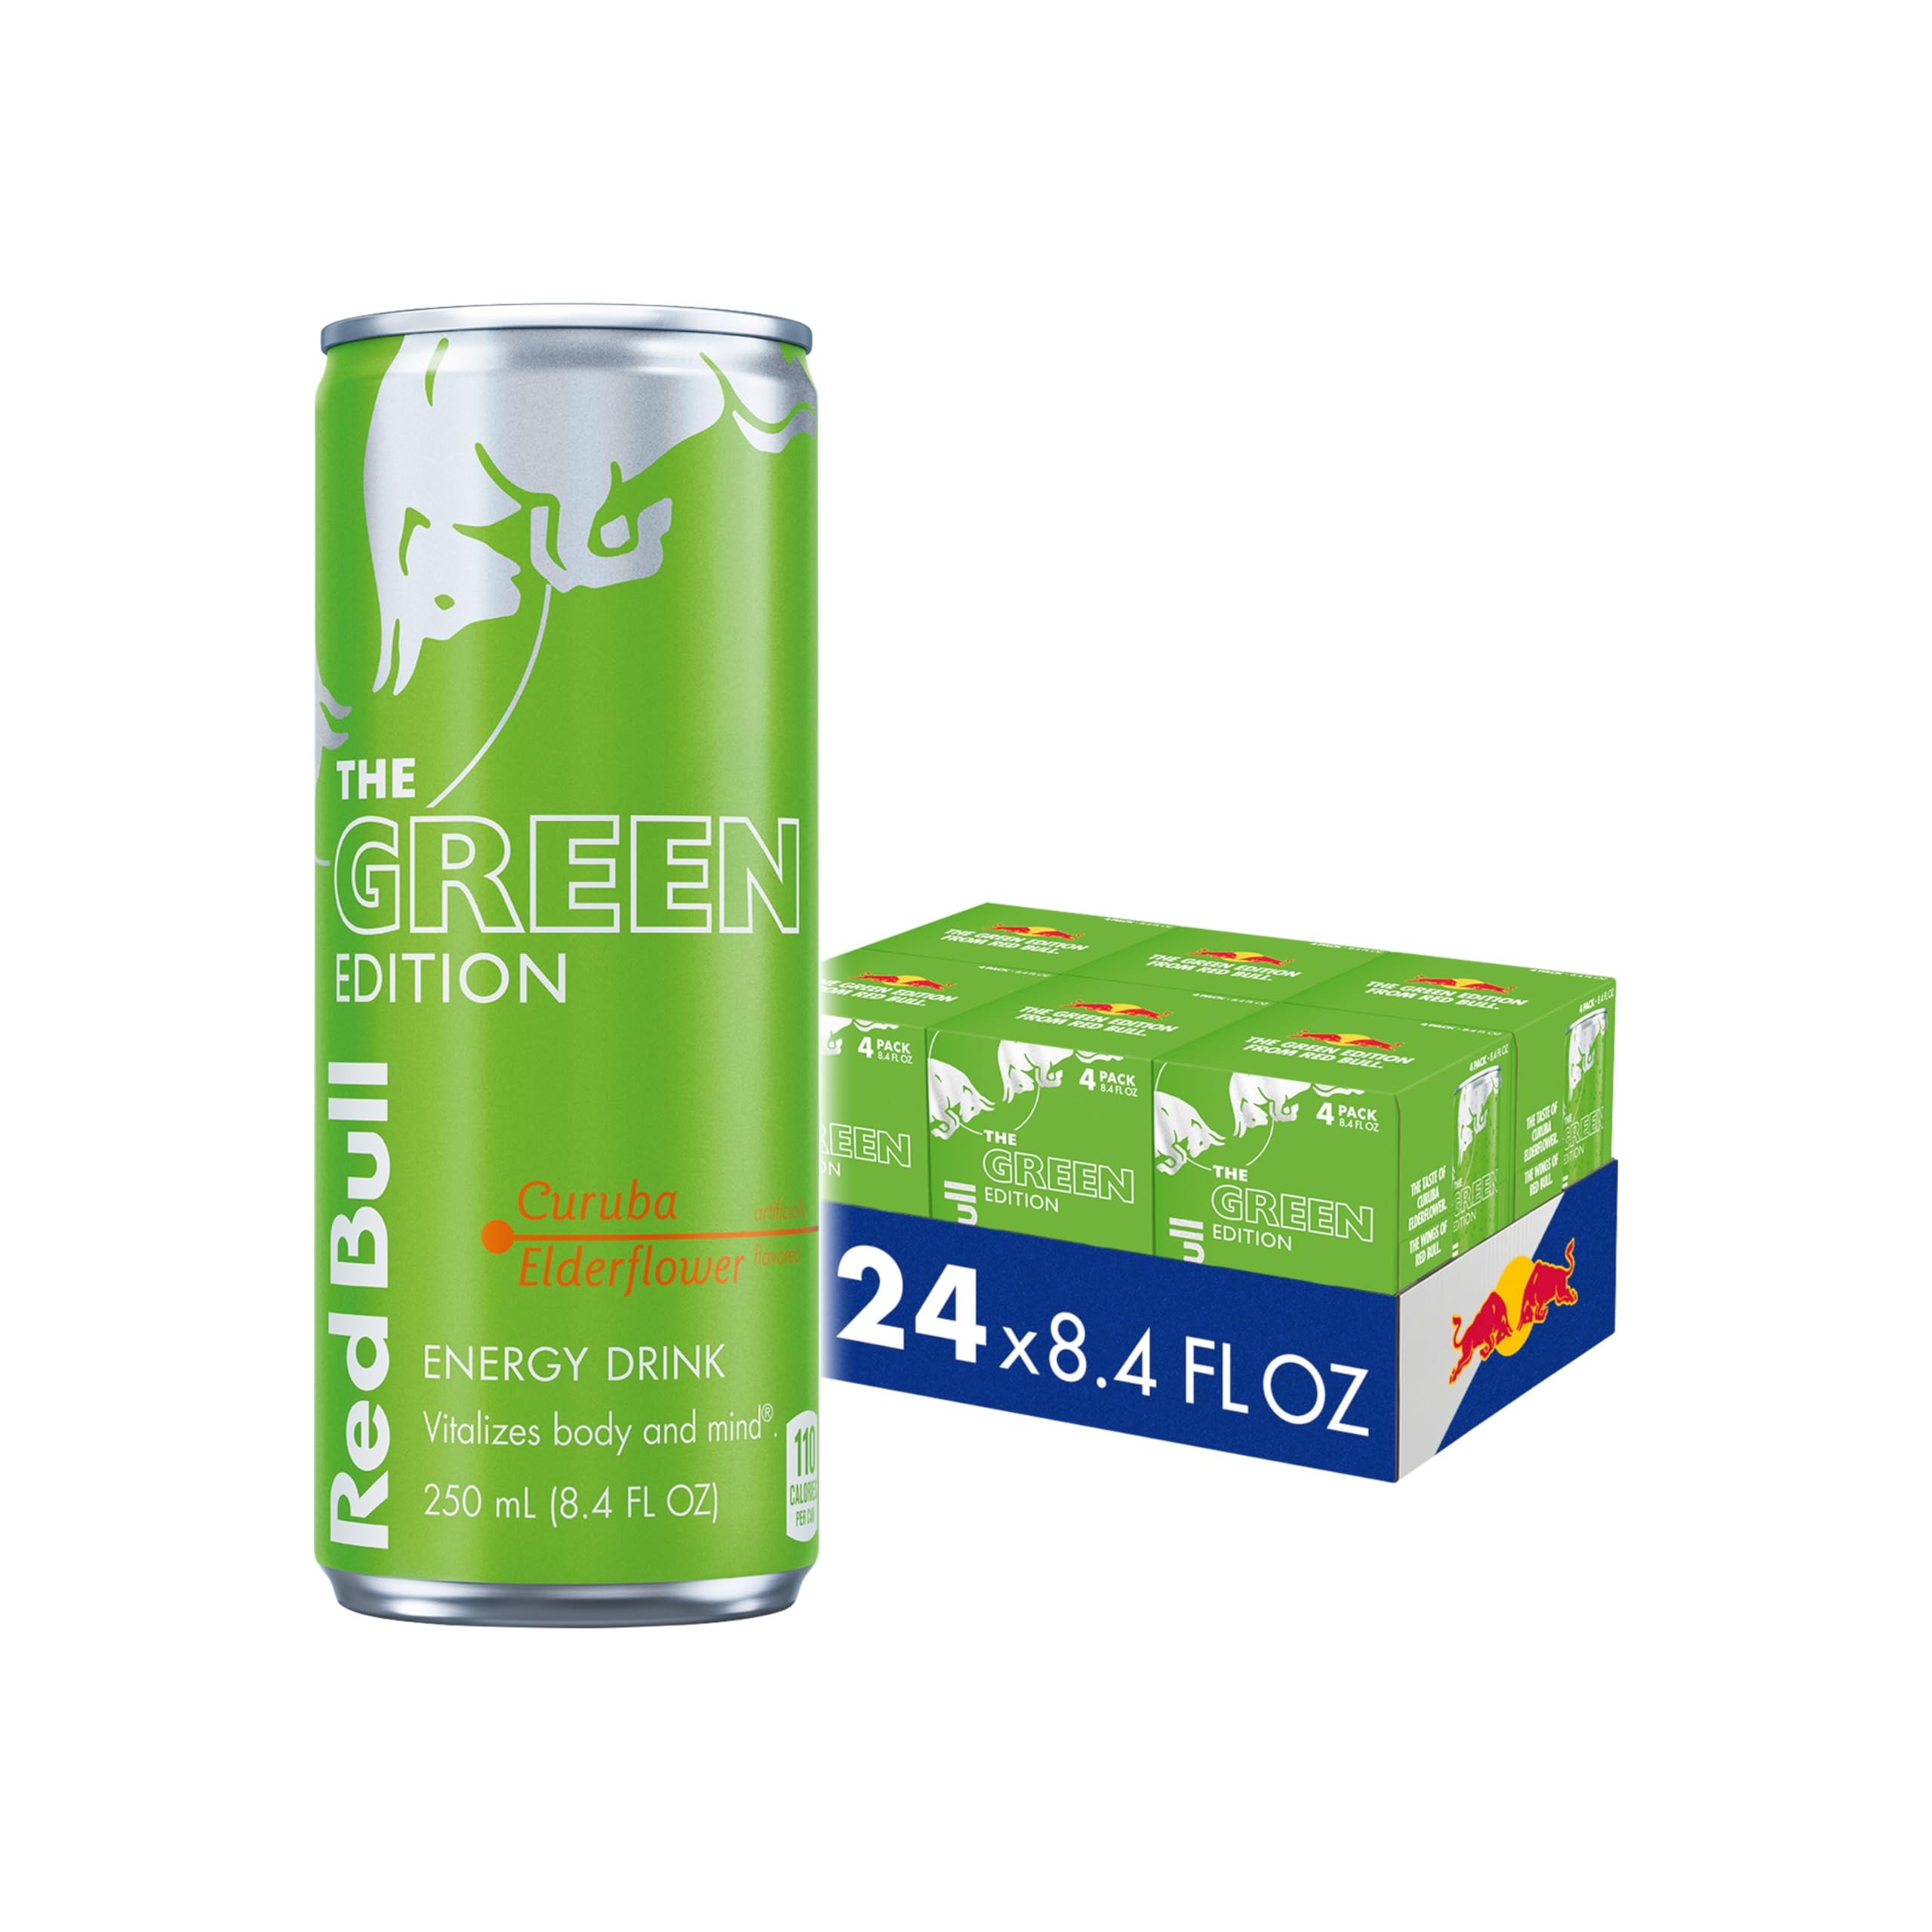
Item Name: Red Bull Green Edition Energy Drink, Curuba Elderflower, with 80mg Caffeine plus Taurine & B Vitamins, 8.4 Fl Oz, 6 Packs of 4 Cans (Pack of 24)
Bullet Point 1: Enjoy a burst of Curuba, Citrus, Melon, and an Elderflower finish in the Red Bull Green Edition; Features taurine, an amino acid, plus four essential B-group vitamins B3, B6, B12 and B5, which contribute to normal energy-yielding metabolism
Bullet Point 2: Each 8.4 fl oz can contains 110 calories, 80mg of caffeine which helps to increase alertness, plus 26g of real sugar similar to a glass of apple juice of the same size
Bullet Point 3: This lightly sparkling energy drink gives you wiiings for gaming, work, school, sports, pre-workout, music festivals, and on-the-go; Made to be vegetarian and free from wheat, dairy, gluten, and lactose
Bullet Point 4: Try our various Red Bull Editions featuring the flavors of Curuba Elderflower, Iced Vanilla Berry, Strawberry Apricot, Juneberry, Watermelon, Blueberry and more; Sugar free options include Red Bull Sugar Free, Watermelon and Strawberry Apricot, and Iced Vanilla Berry
Bullet Point 5: Best enjoyed ice cold, Red Bull makes an excellent base for non-alcoholic mocktails; Add in your favorite fruit juice or fruit garnishes for endless combinations
Value: 201.6
Unit: Fl Oz

Price: 8.49